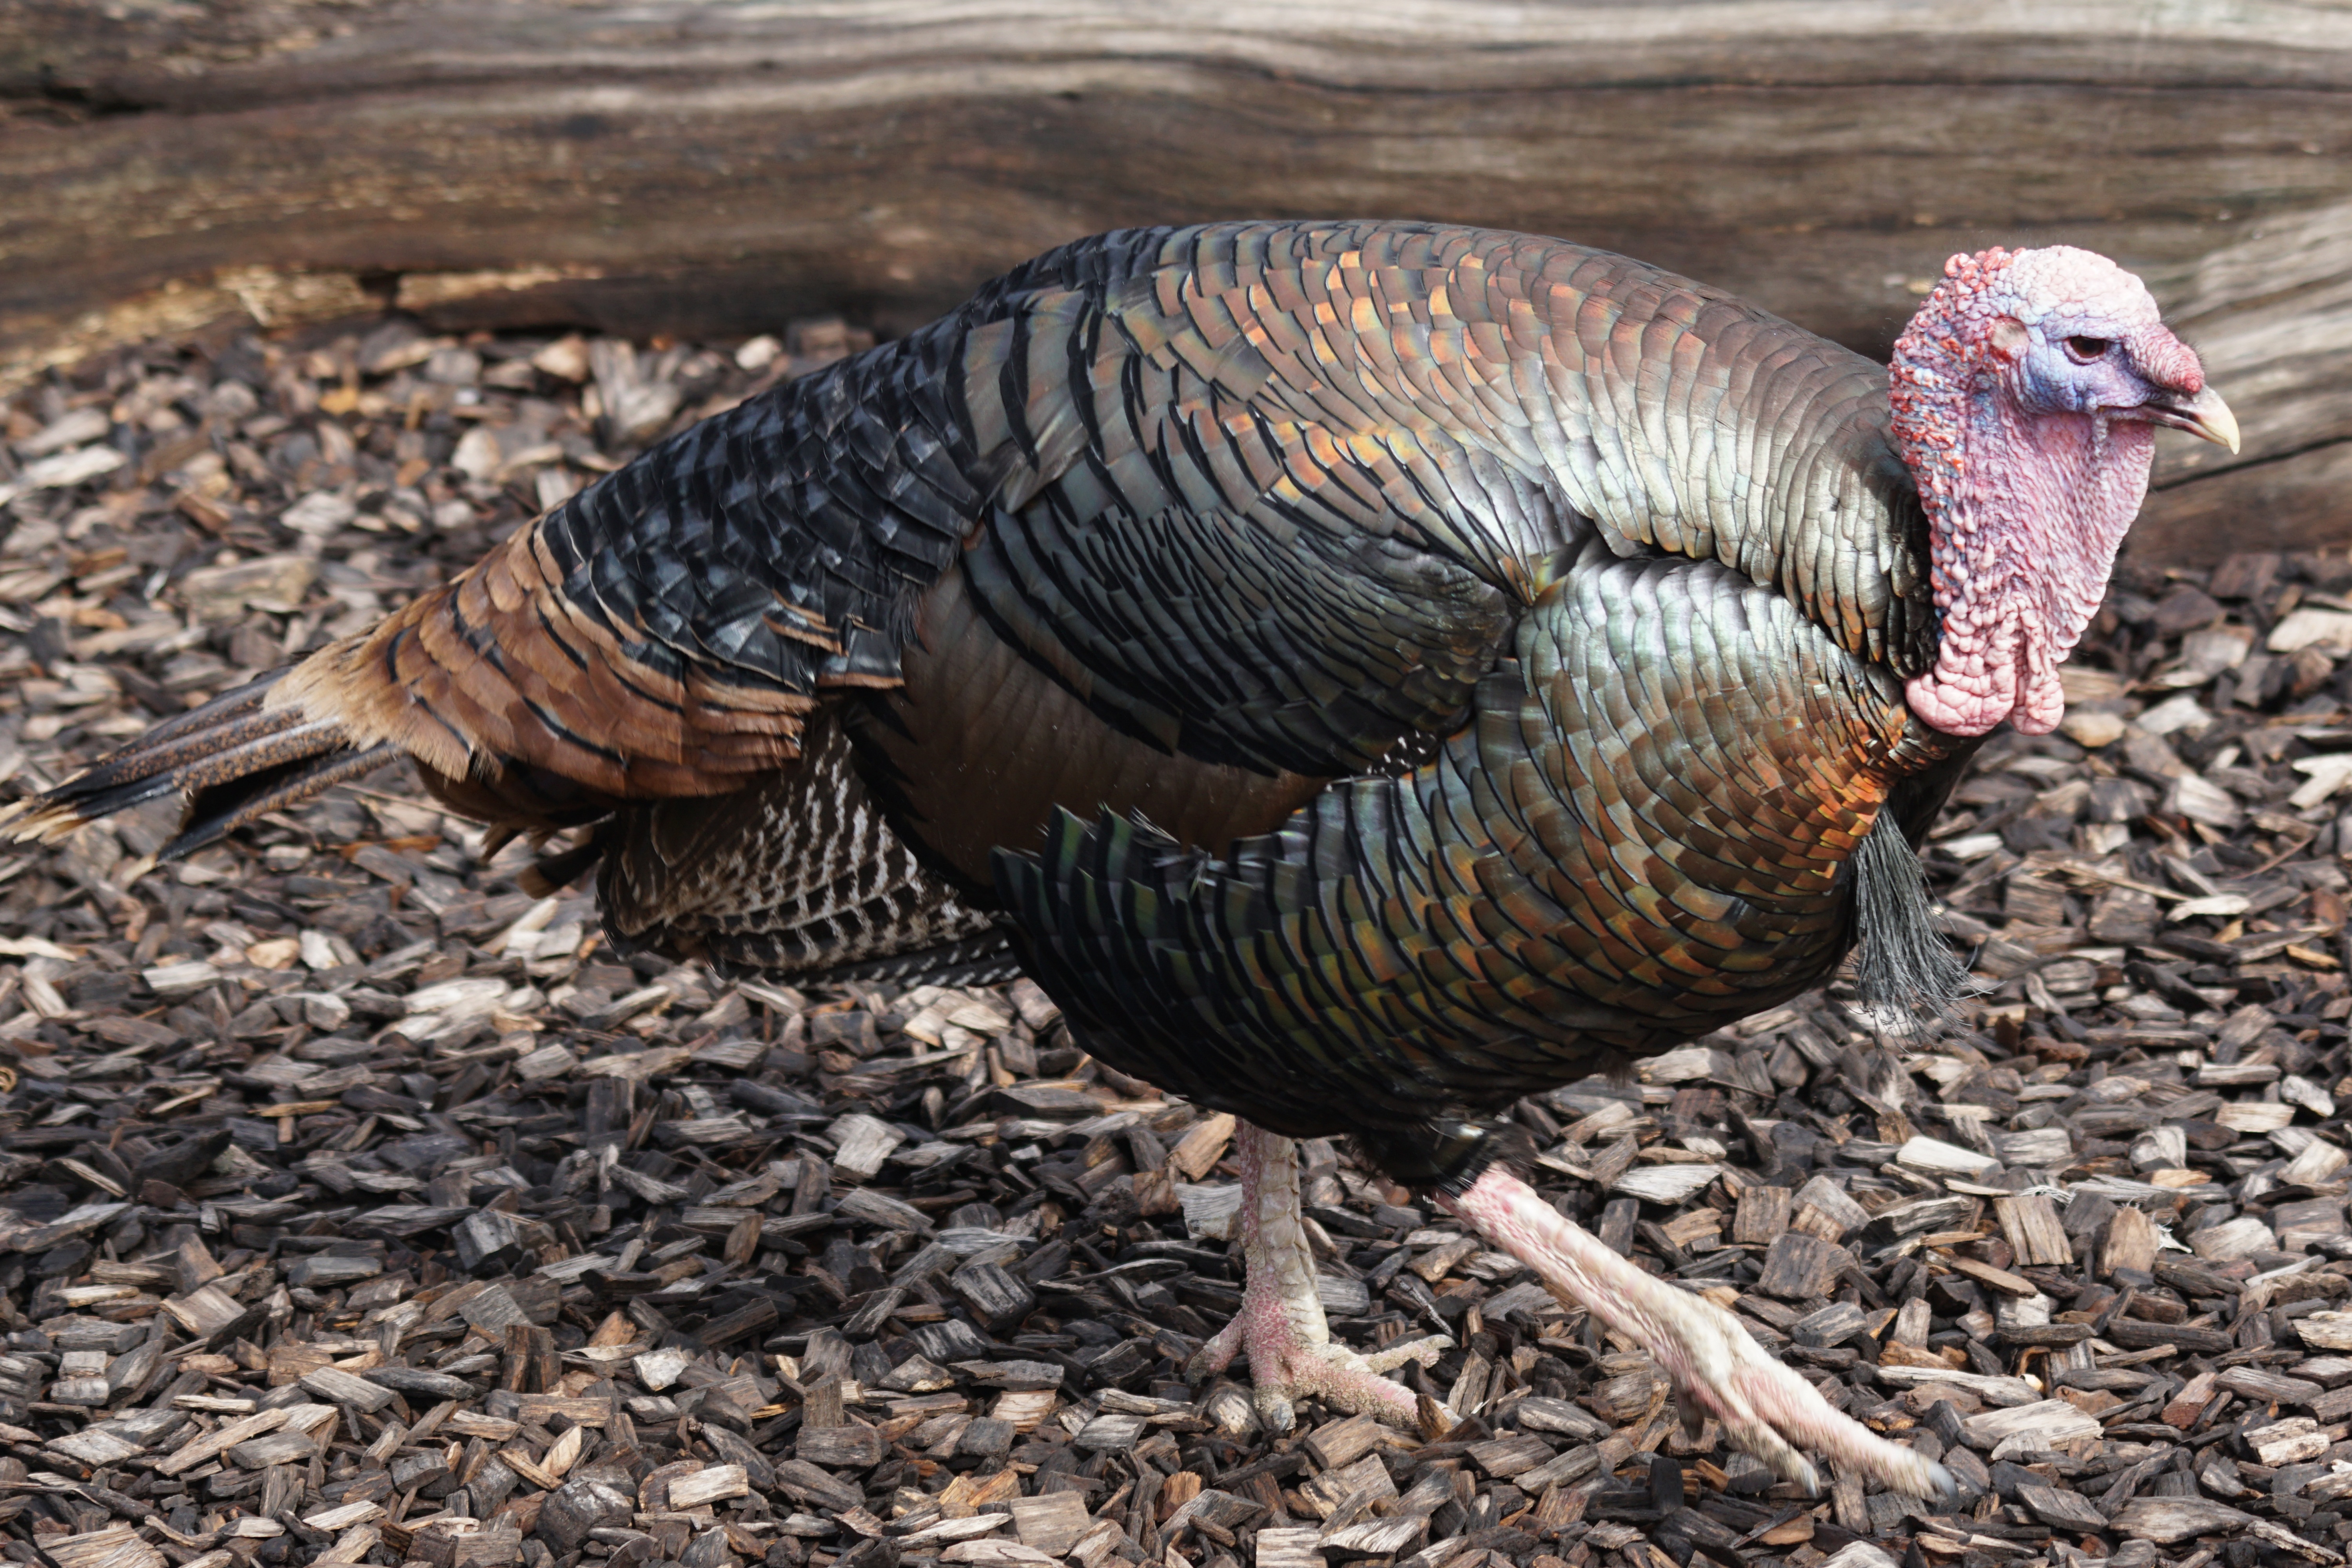
bird, female, wildlife, beak, fowl, fauna, pheasant, galliformes, turkey, vertebrate, animal world, wildlife photography, phasianidae, pheasant like, wild turkey, domesticated turkey, huehnerrvogel, meleagris gallopavo